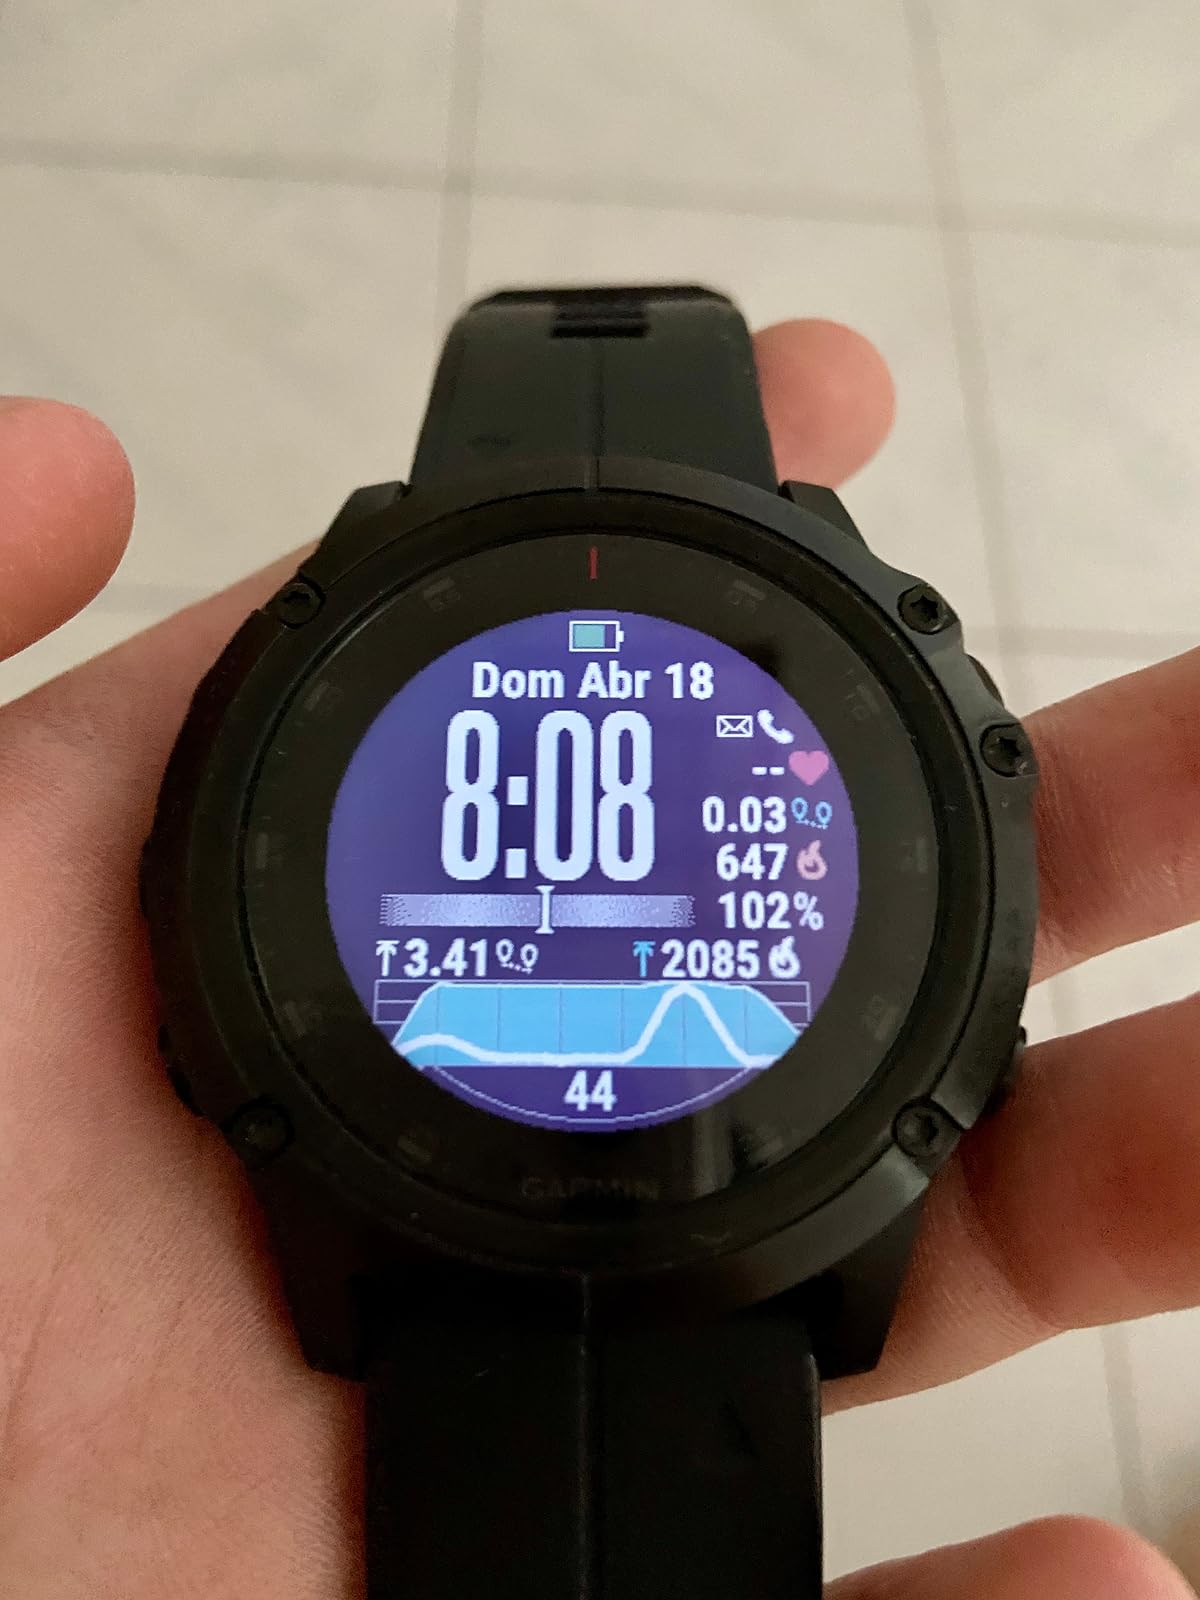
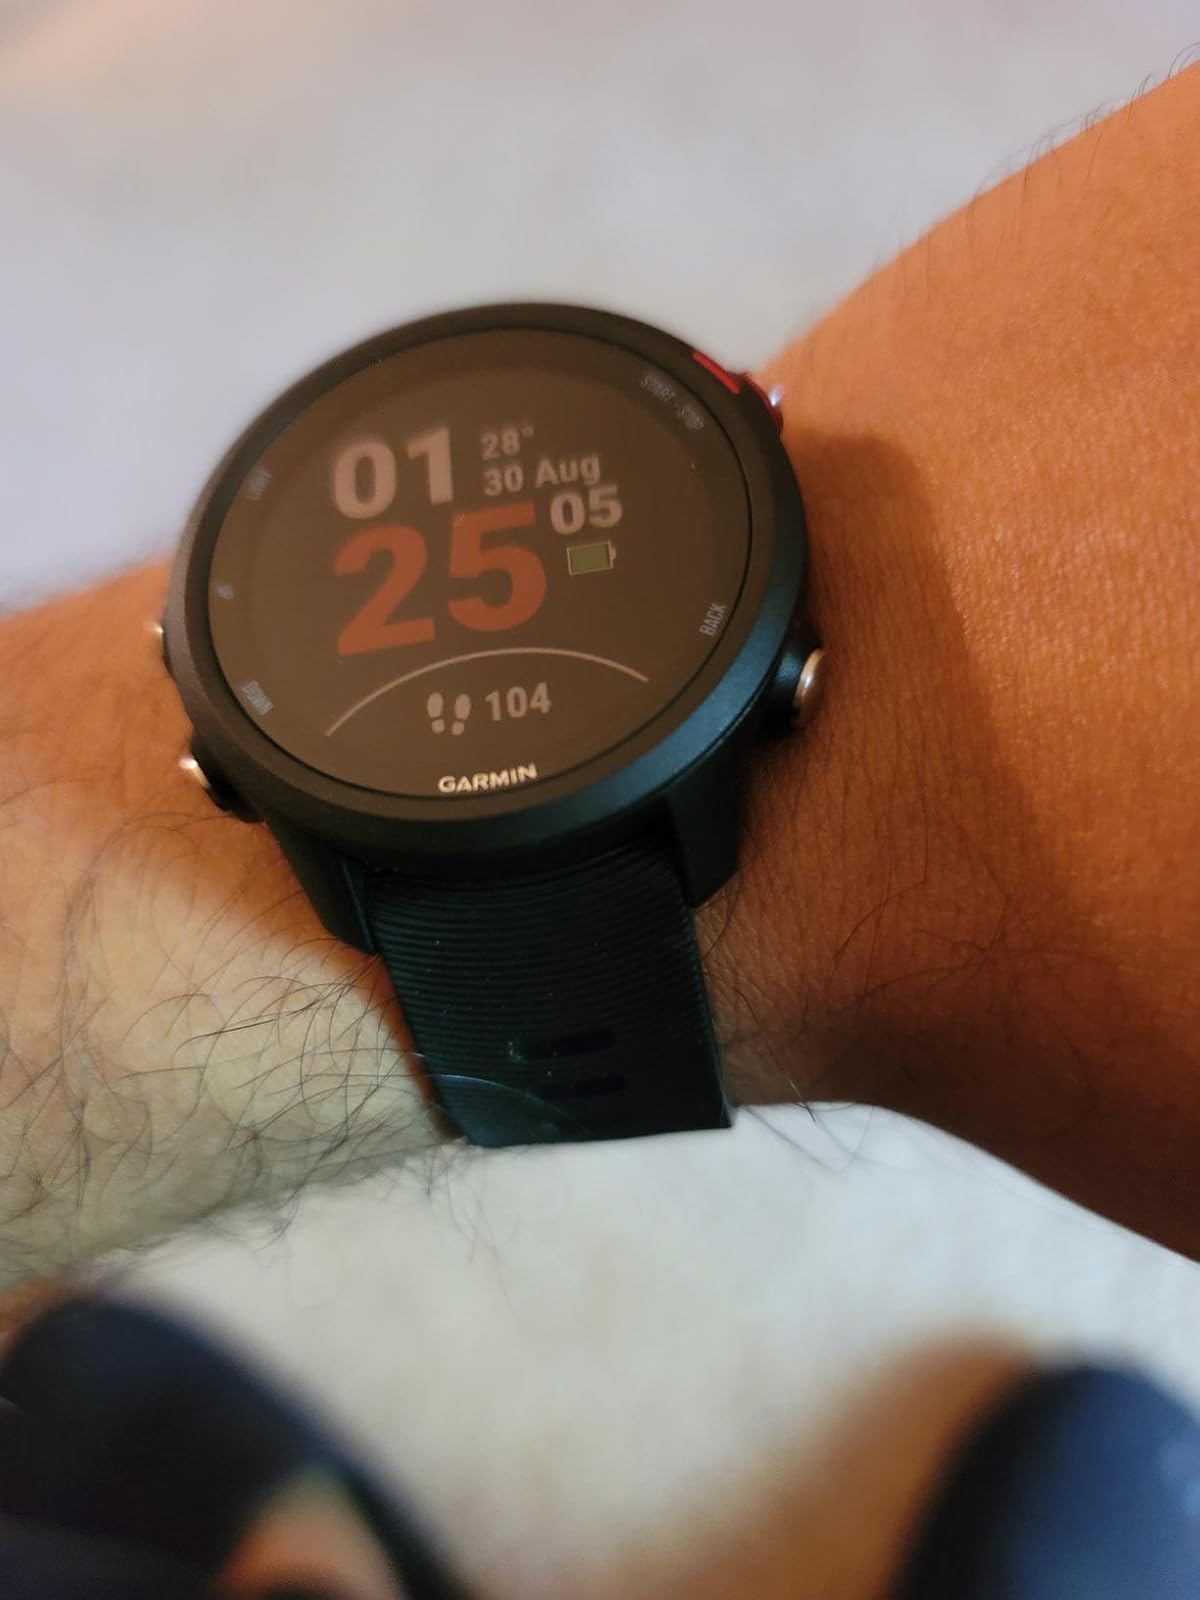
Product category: smartwatch
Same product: no